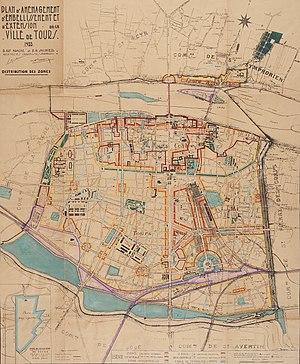
Ville de tours, projet PAEE 1933, auteur AGACHE et SAUNIER architectes urbanistes
Le Vieux-Tours est un terme générique pour définir un ensemble de quartiers ou bourgs qui se sont réunis au cours du temps pour former le centre historique de la ville de Tours. Les quartiers du Vieux-Tours sont, d'ouest en est, Notre-Dame-la-Riche, Saint-Martin, Saint-Julien, Saint-Gatien, Saint-Pierre-des-Corps.